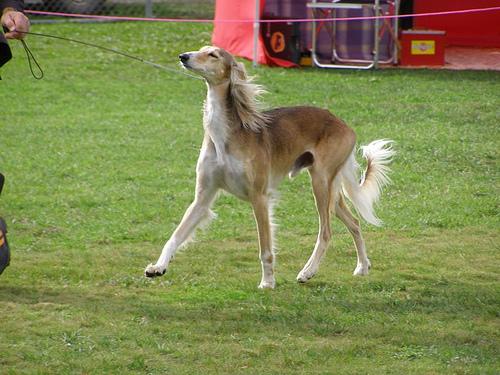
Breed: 206-n000051-Saluki